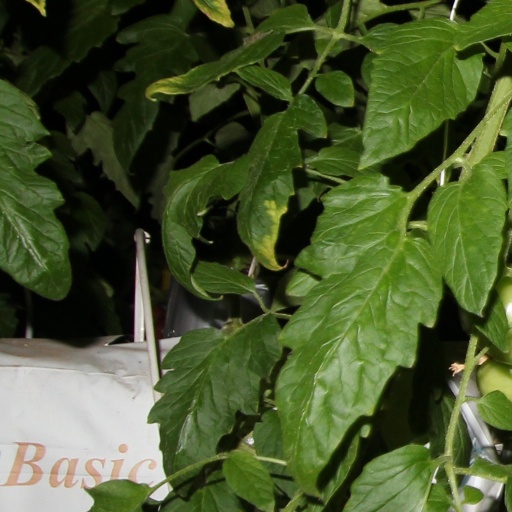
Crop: tomato